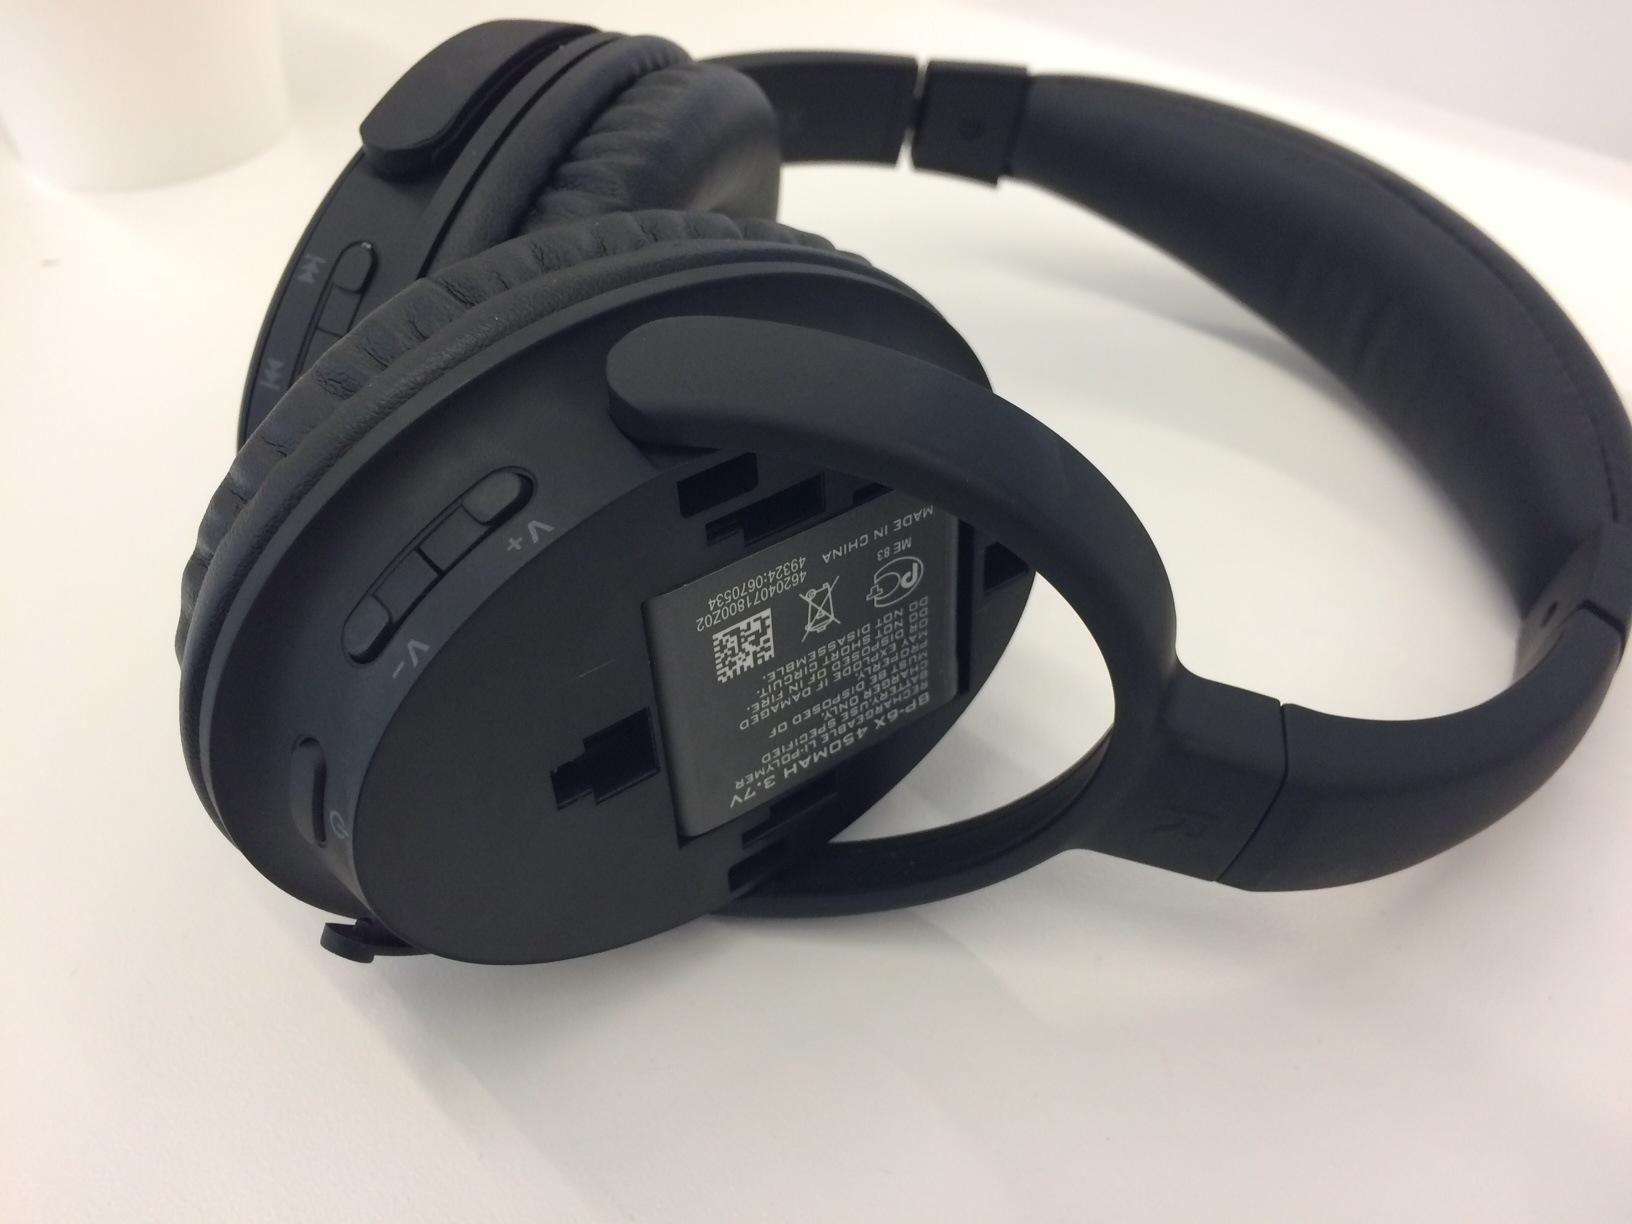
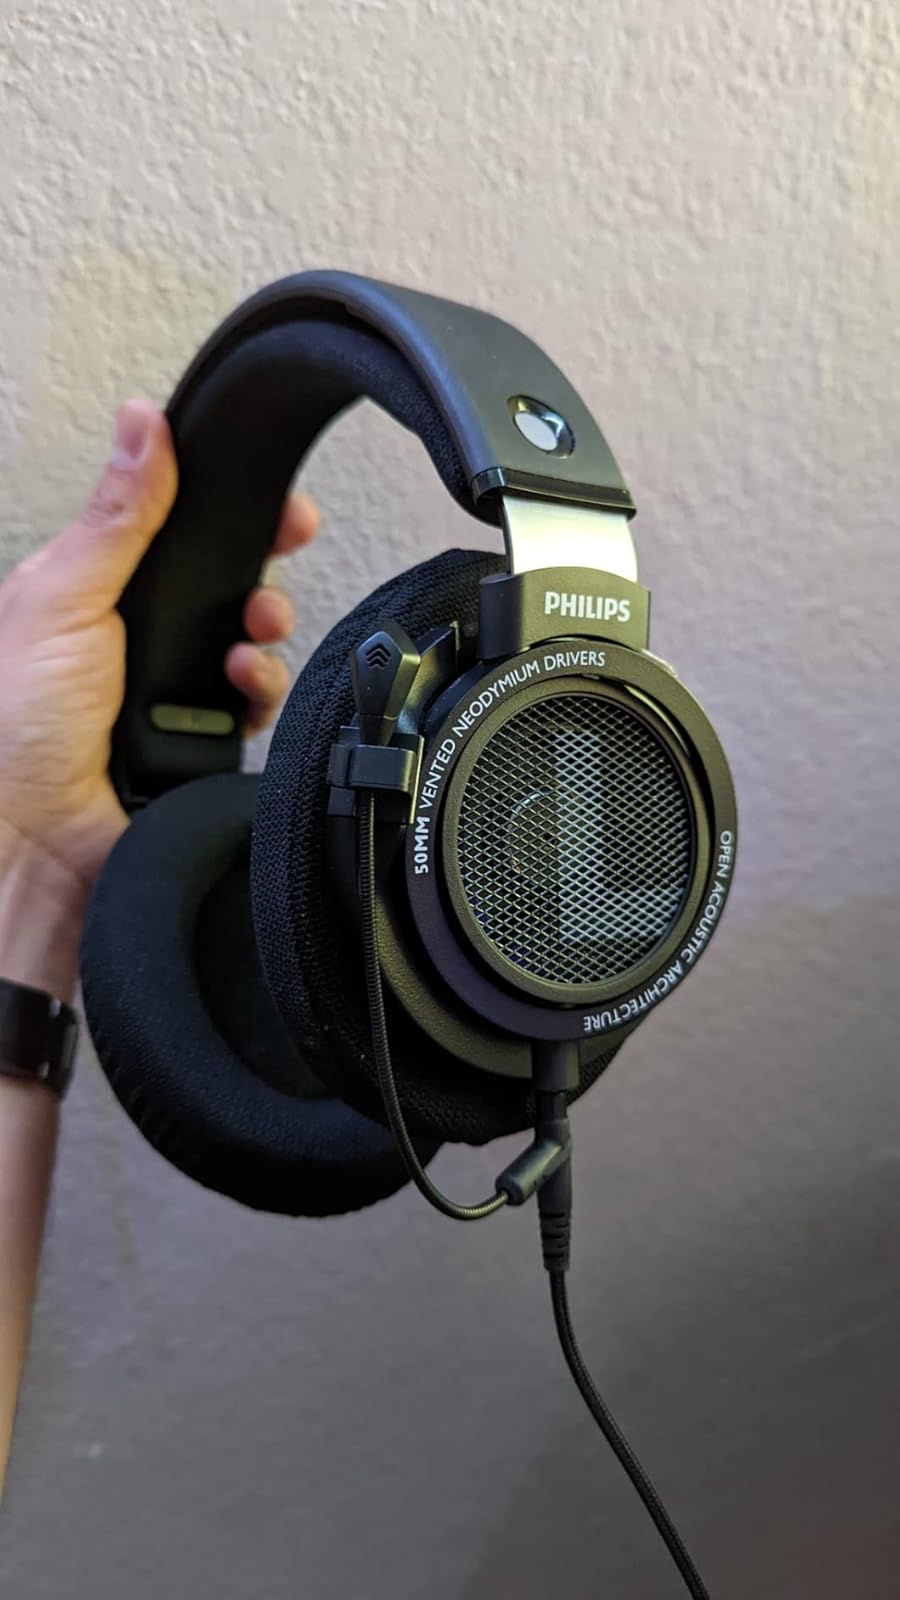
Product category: headphones
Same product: no